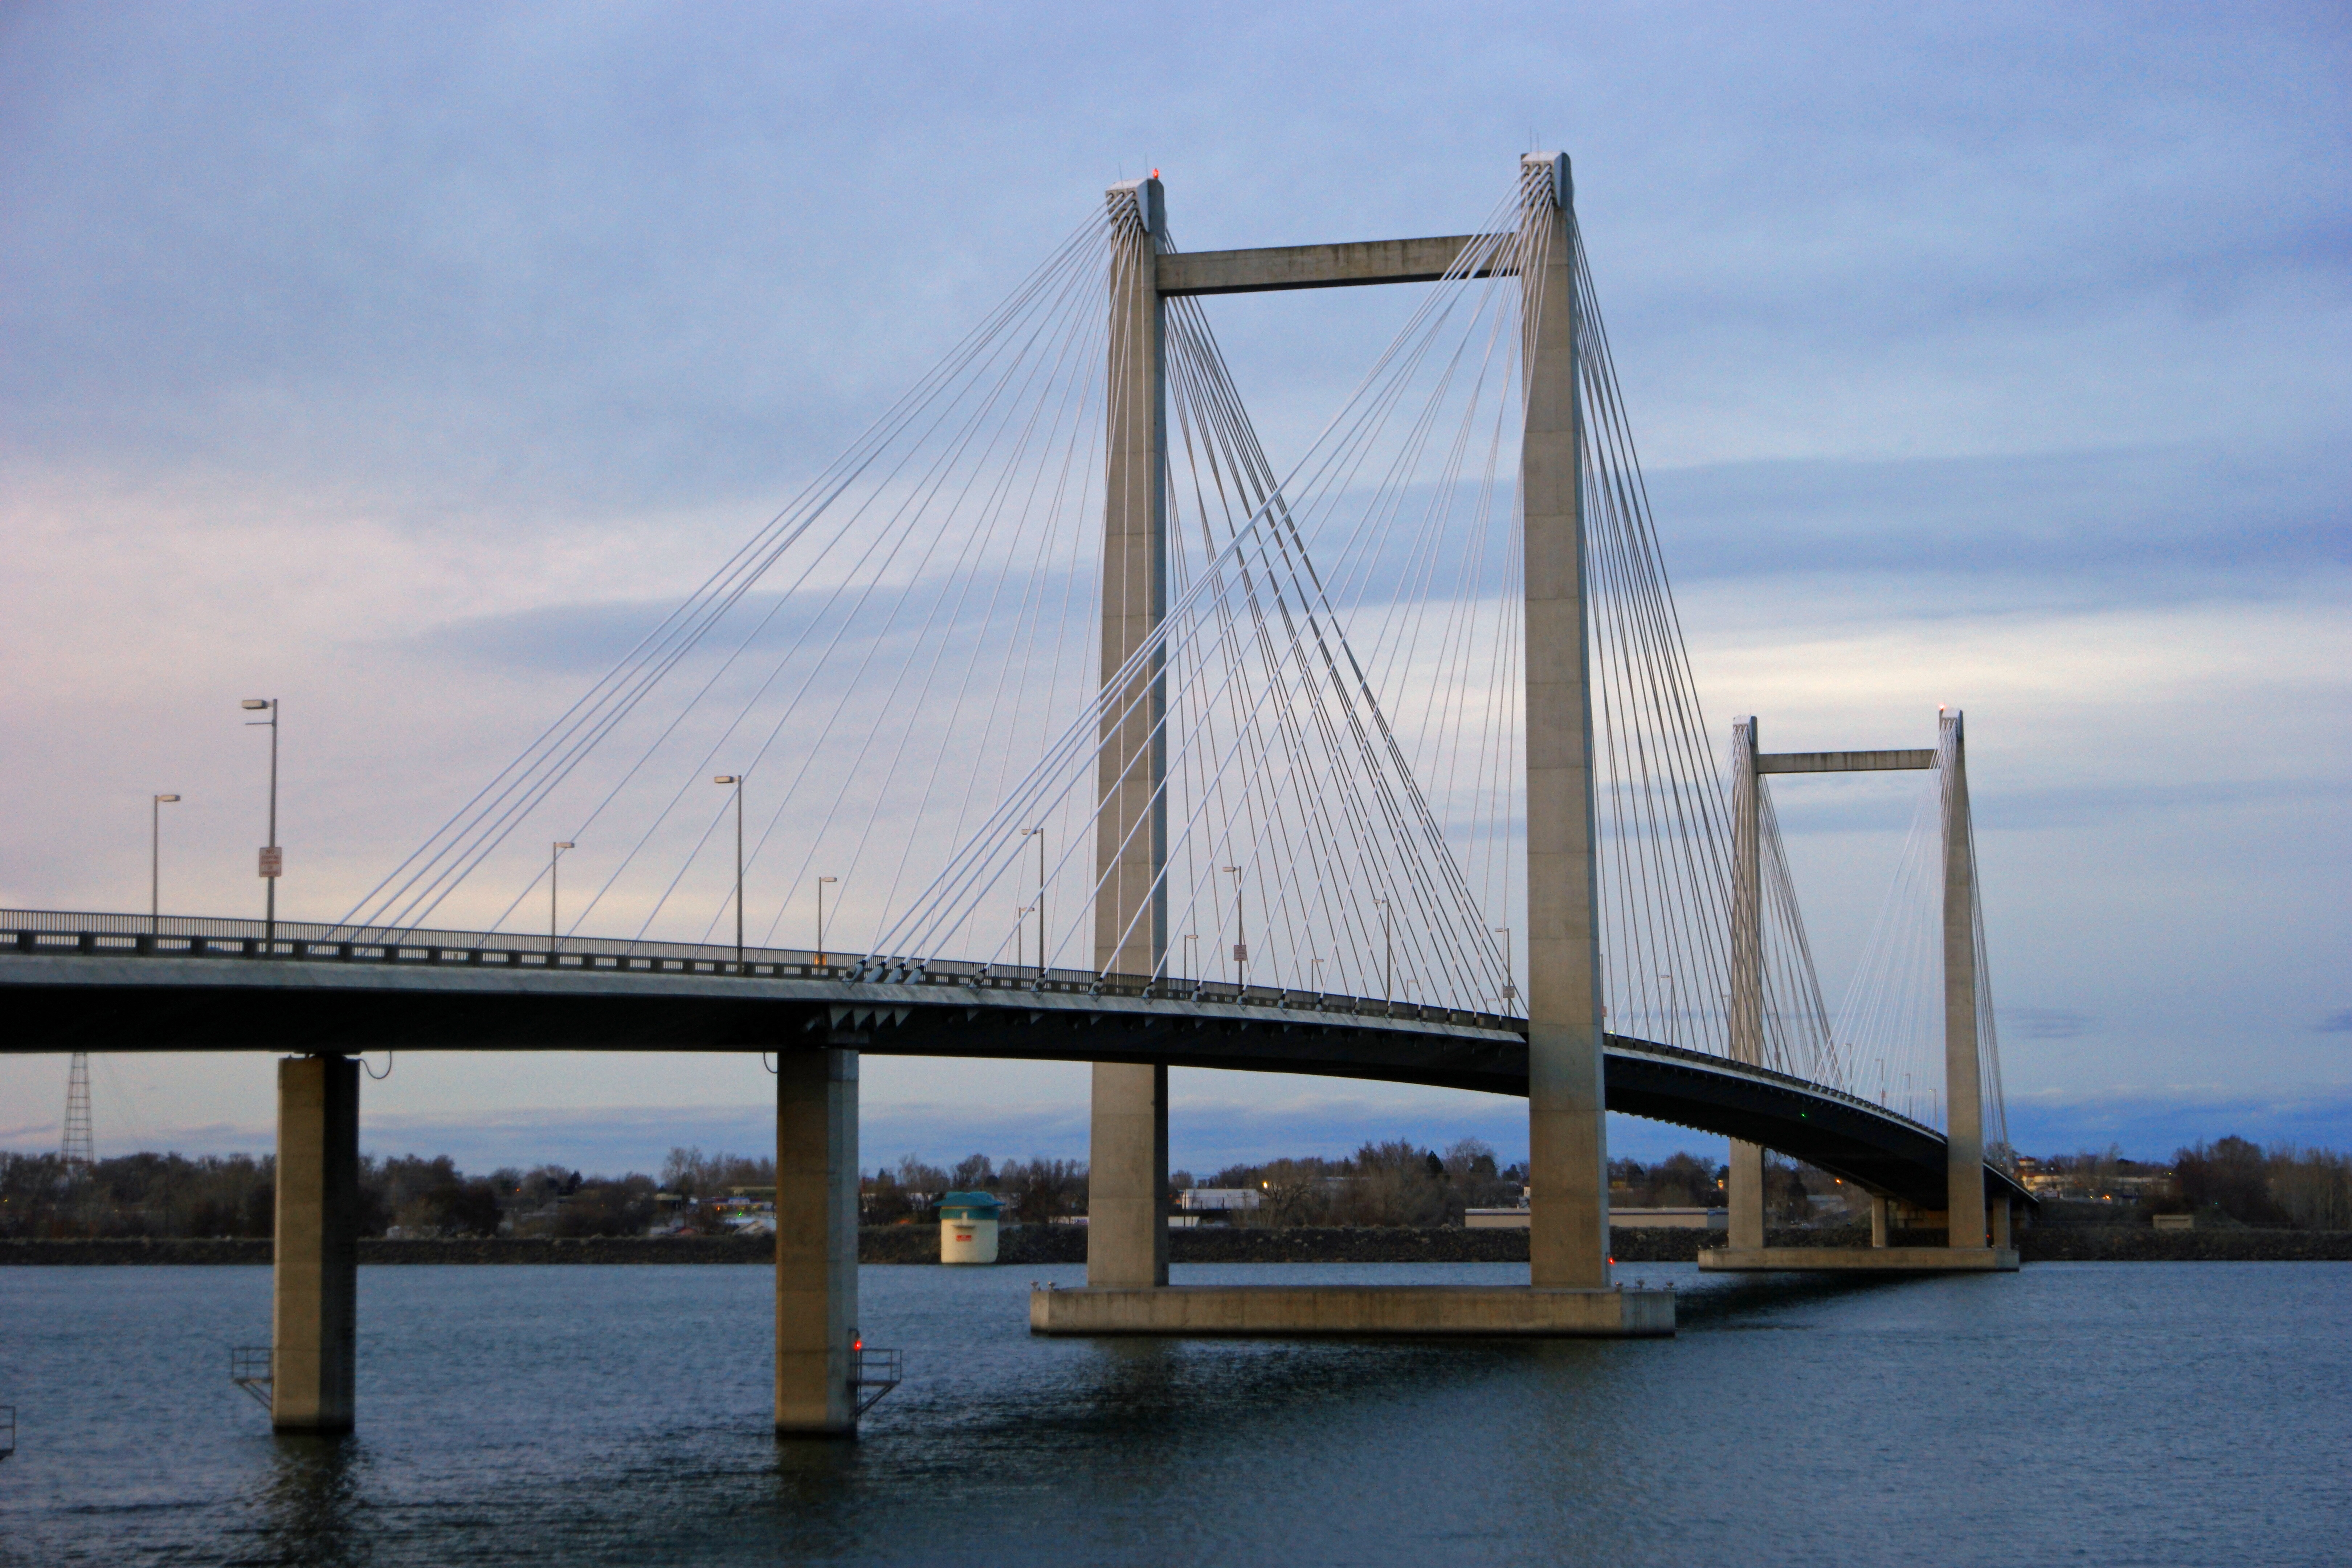
architecture, structure, sky, sunset, road, bridge, highway, river, cable, steel, suspension bridge, transportation, transport, evening, construction, scenic, landmark, suspension, famous, cable stayed bridge, arch bridge, truss bridge, cantilever bridge, nonbuilding structure